Cajón

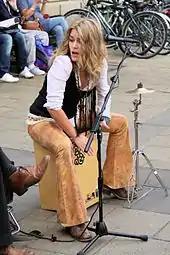
Heidi Joubert playing a decorated cajón in Cambridge, England

The cajón is the most widely used Afro-Peruvian musical instrument since the late 19th century. Enslaved people of west and central African origin in the Americas are considered to be the source of the cajón drum. Currently, the instrument is common in musical performance throughout some of the Americas and Spain. The cajón was developed during the periods of slavery in coastal Peru. The instrument reached a peak in popularity by 1850, and by the end of the 19th century cajón players were experimenting with the design of the instrument by bending some of the planks in the cajón's body to alter the instrument's patterns of sound vibration. After slavery the cajón was spread to a much larger audience including Criollos.